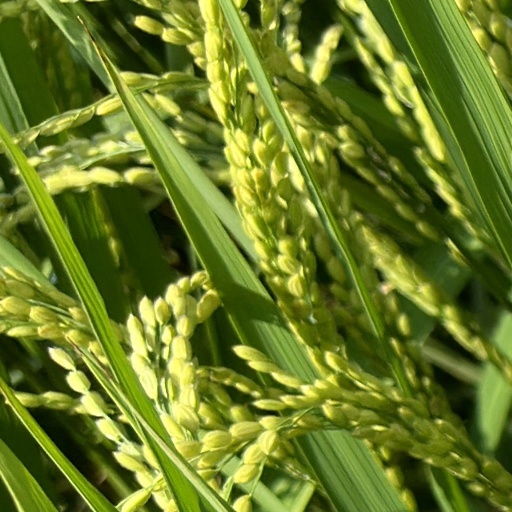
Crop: rice